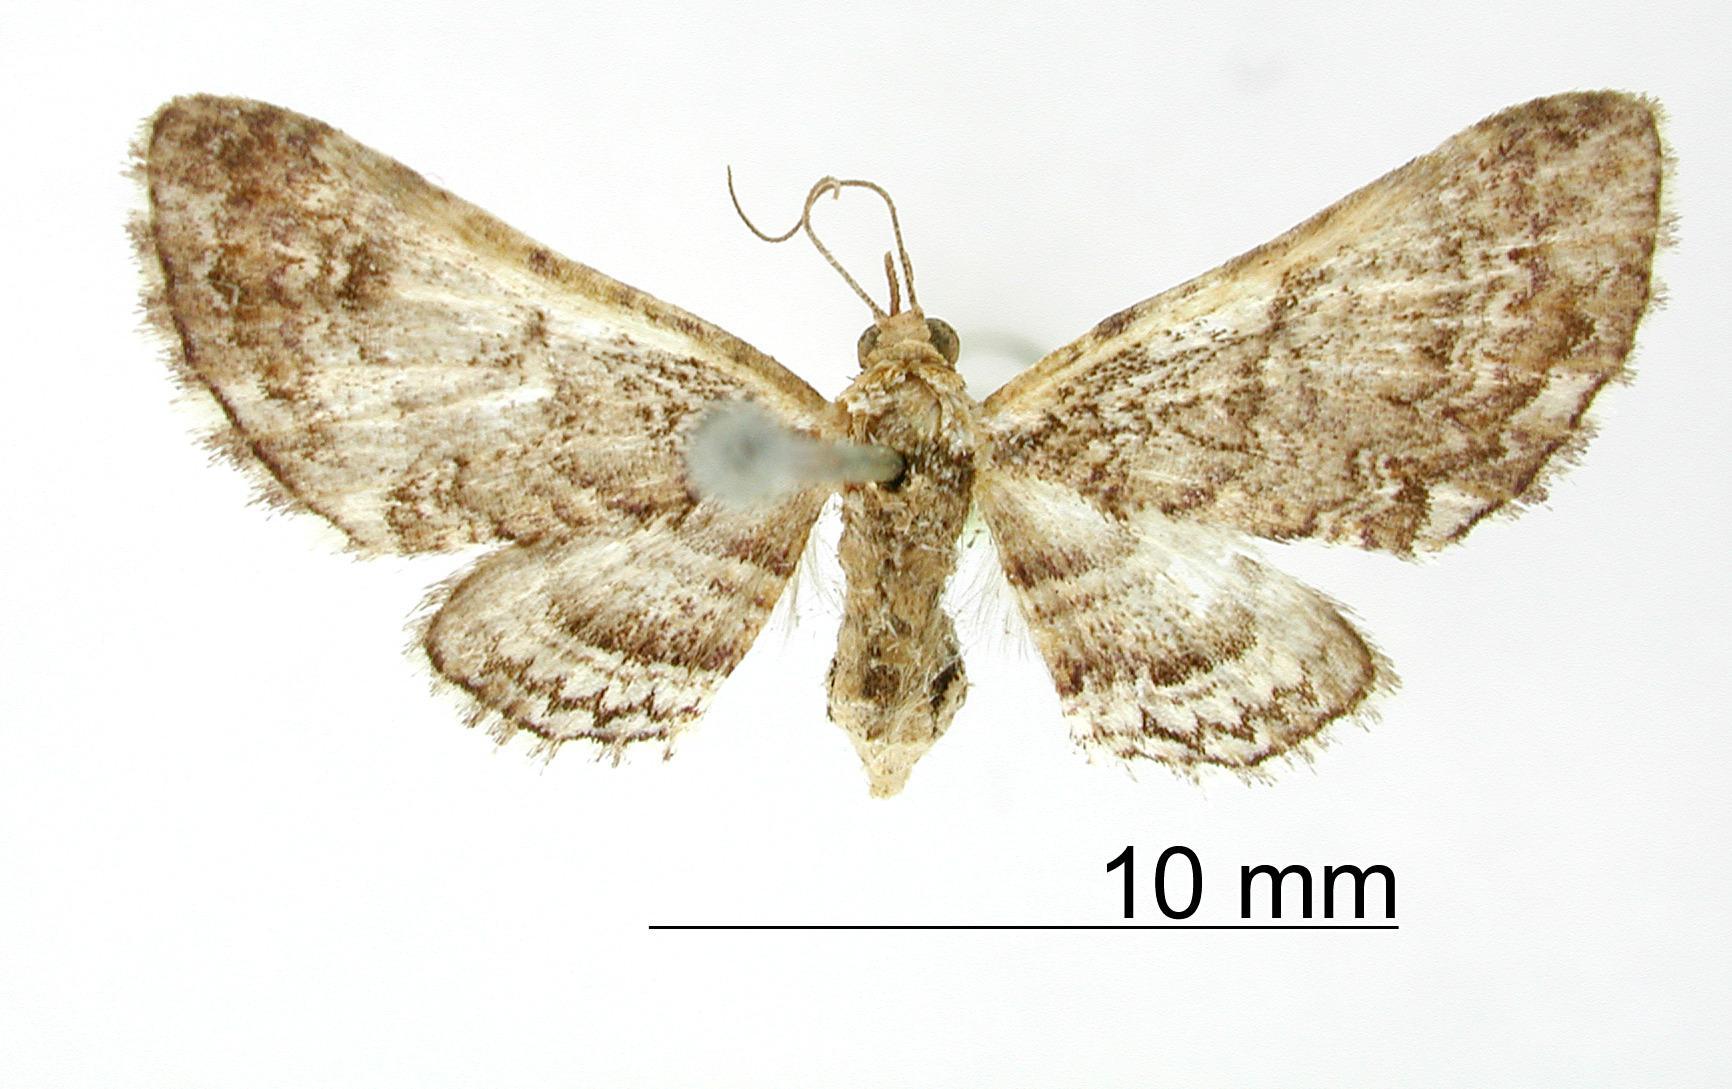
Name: Tephroclystia conduplicata
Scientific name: Tephroclystia conduplicata Warren, 1906
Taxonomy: Animalia, Arthropoda, Insecta, Lepidoptera, Geometridae, Larentiinae
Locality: Jalapa, Veracruz-Llave, Mexico